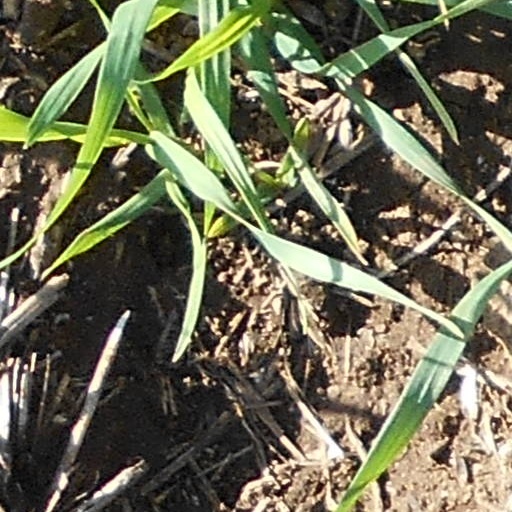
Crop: wheat